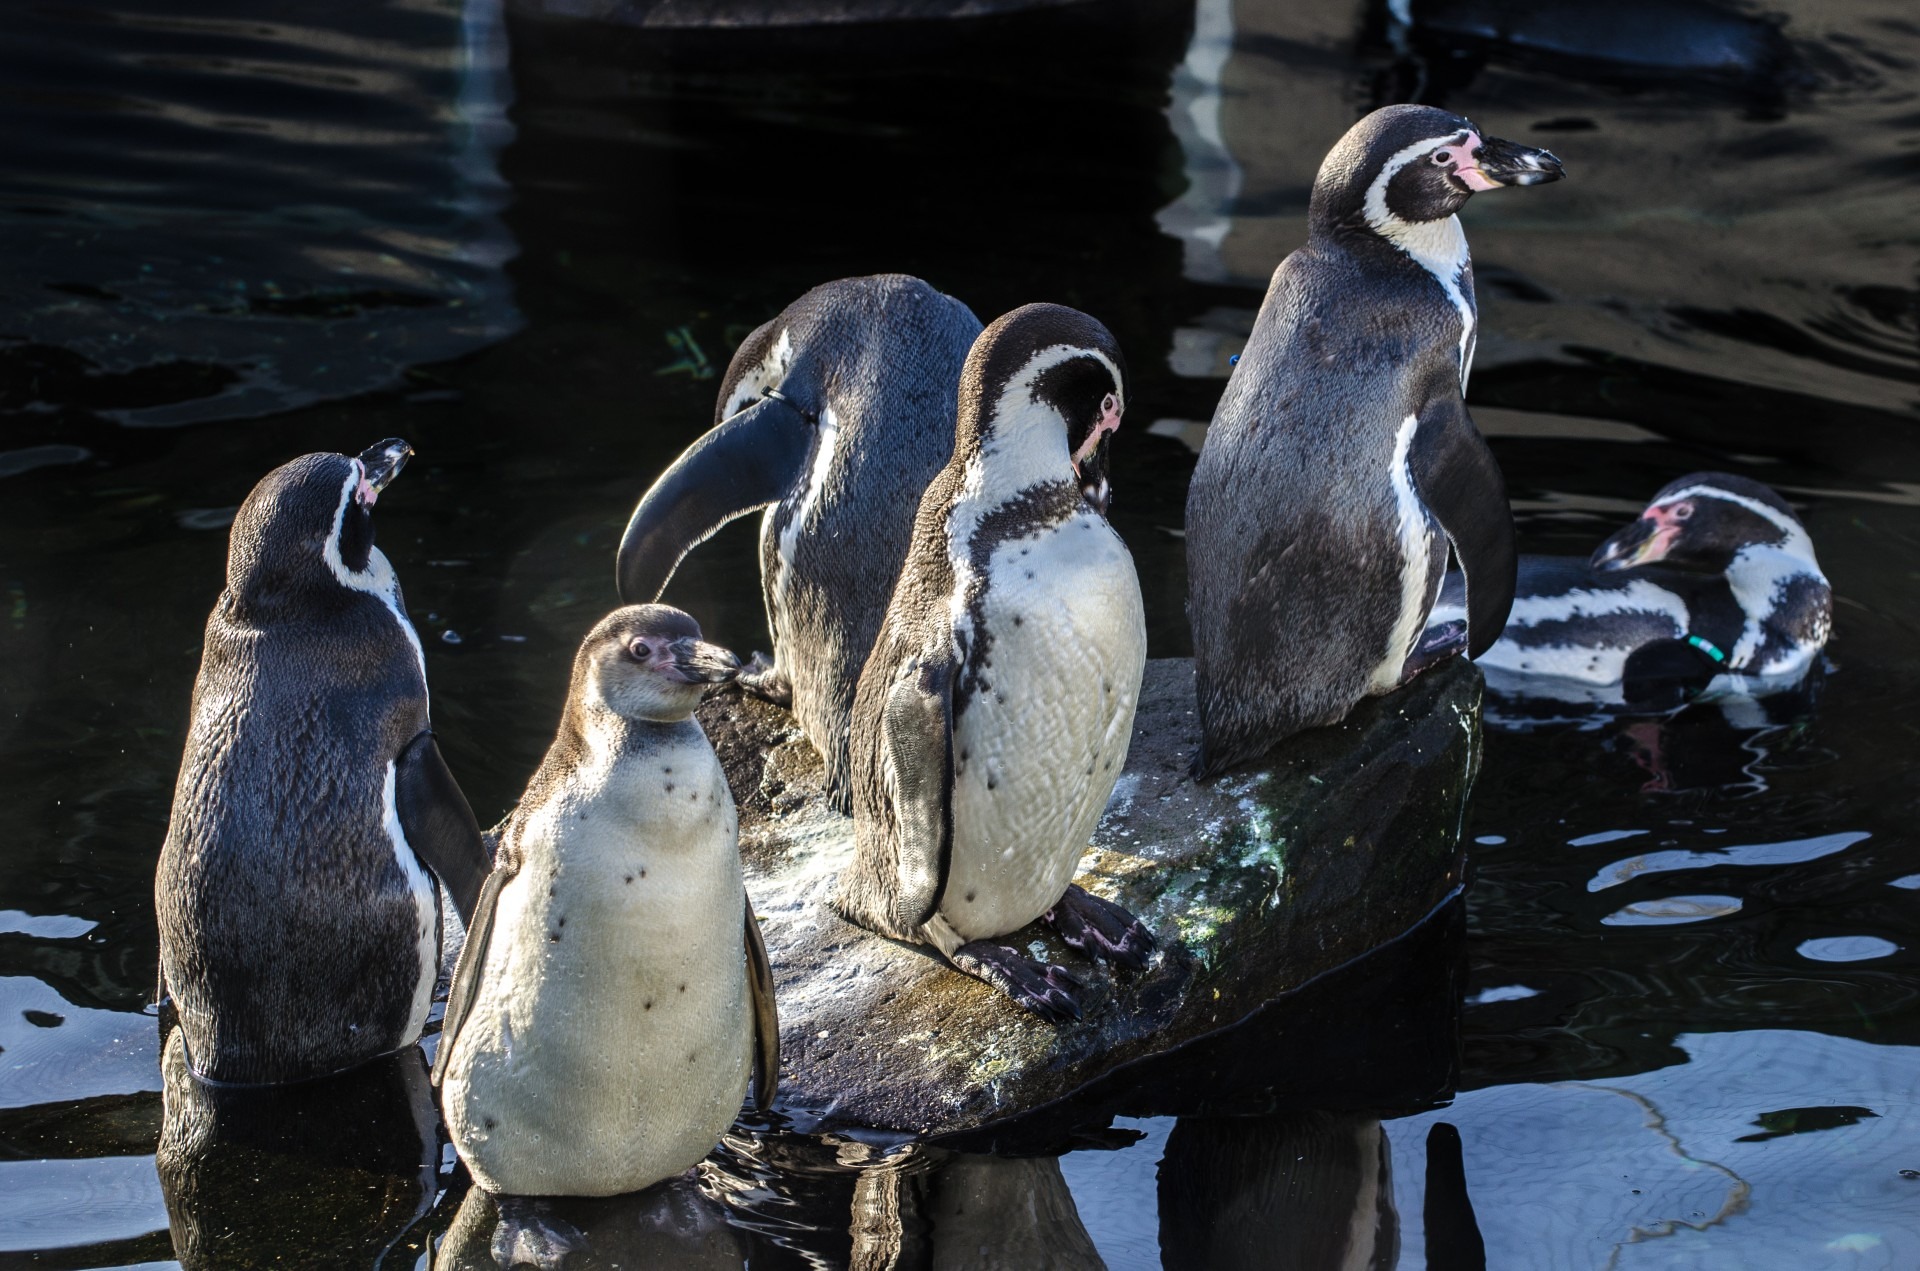
bird, group, white, animal, cute, wildlife, zoo, beak, africa, black, fauna, penguin, rocks, south, family, fun, wings, vertebrate, penguins, species, friendly, humboldt, flightless bird